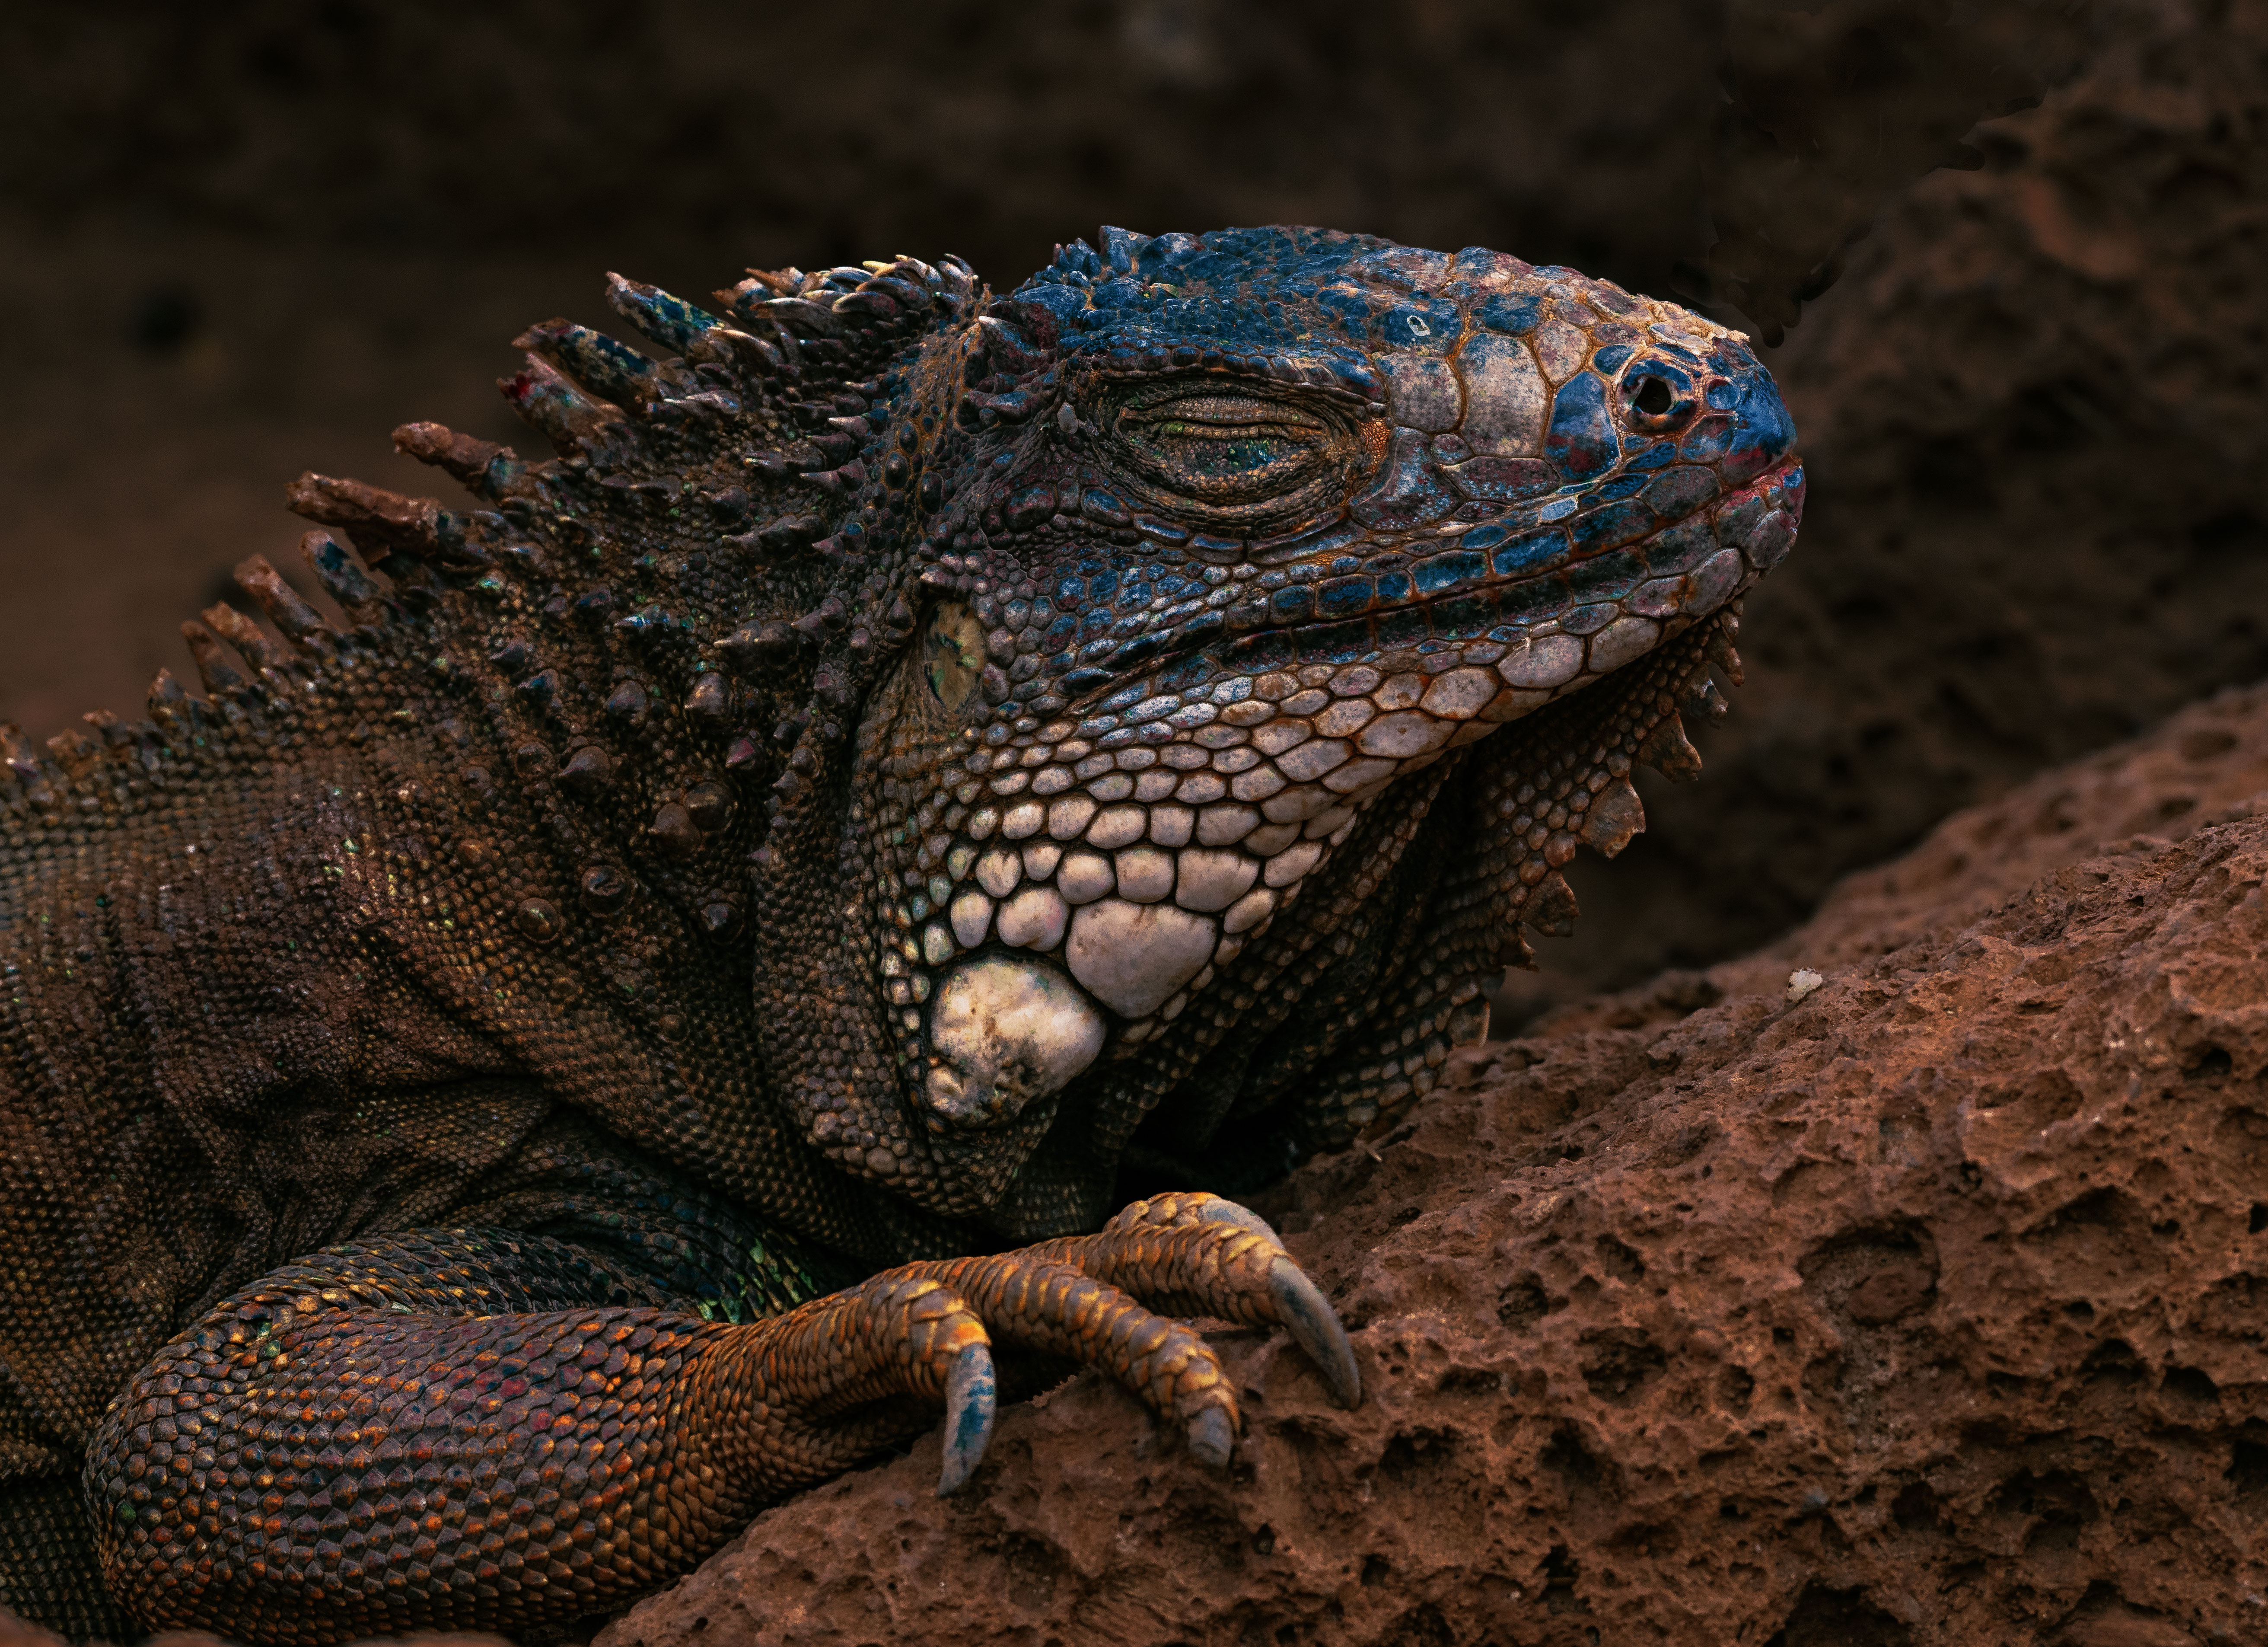
iguana, reptile, vertebrate, iguania, green iguana, lizard, scaled reptile, iguanidae, eye, terrestrial animal, adaptation, organism, komodo dragon, mouth, wildlife, marine iguana, dragon lizard, claw